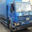
Label: truck